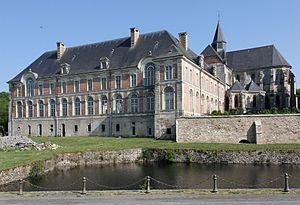
Abbaye de Saint-Michel (02)
Cet article recense les monastères : abbayes, prieurés et couvents des trois départements de l'Aisne, de l'Oise et de la Somme, diocèses d'Amiens, Beauvais et Soissons qui ont existé ou qui sont toujours en activité.